Bouloc, Haute-Garonne

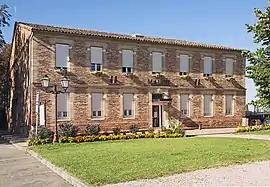
The town hall

Bouloc (Languedocien: "Bonlòc") is a commune in the Haute-Garonne department in southwestern France.